Alfred Hill (composer)

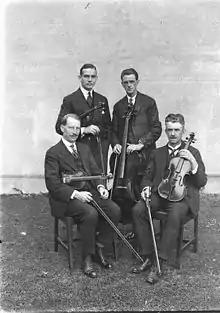
Alfred Hill (right, seated) with other members of the New South Wales State Conservatorium Quartet (Gerald Walenn, Lionel Lawson and Gladstone Bell) (Photo taken after 1924.)

Hill was also active as an organizer of music in Australia. In 1915–16 he co-founded the NSW State Conservatorium of Music and became its first Professor of Theory and Composition, and later deputy conductor to Henri Verbrugghen. When the Australian Broadcasting Commission was formed in 1932, Hill was member of the ABC's Music Advisory Committee. In 1947 he became president of the Composers' Society of Australia.